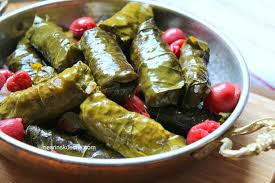
Yemek: yaprak_sarma